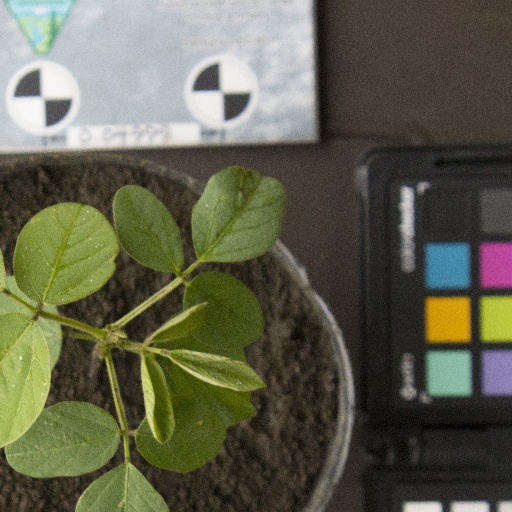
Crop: soybean